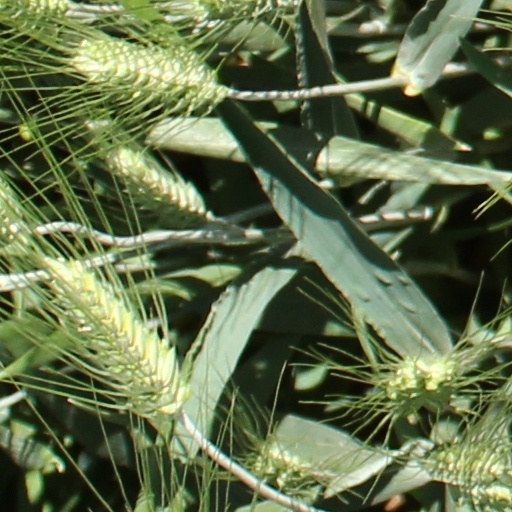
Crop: wheat